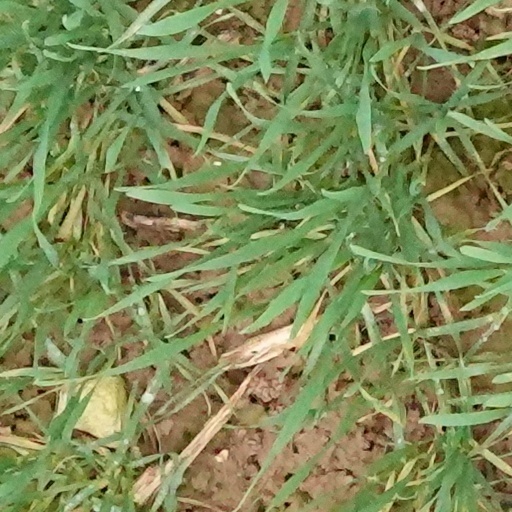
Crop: wheat